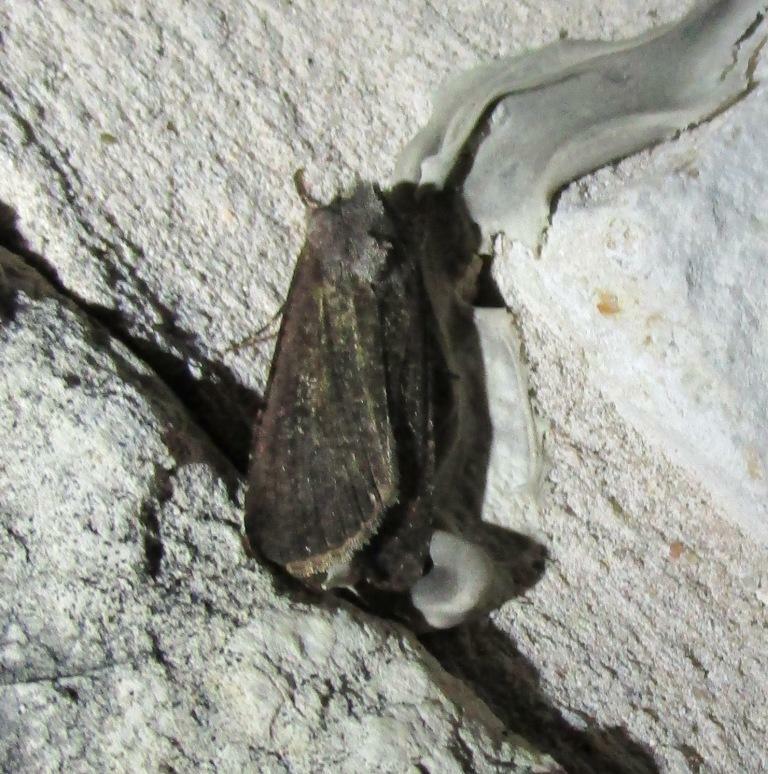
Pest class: cutworms